Grzegorz Kaźmierczak

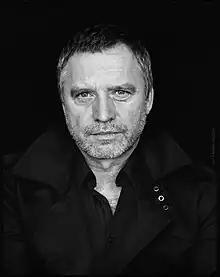

Grzegorz Kaźmierczak (born 15 February 1964) is a Polish poet, vocalist (and author of lyrics) in the band Variété, and record producer.